Eveleth Farm

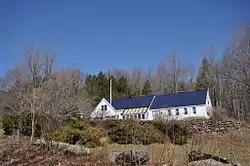

Eveleth Farm is a historic farmstead on Burpee Road in Dublin, New Hampshire, United States. Built about 1823 and enlarged in 1980, it is a well-preserved example of an early hill farmstead, noted for its association with Henry David Thoreau, who visited the farm during a stay in Dublin in 1852. The house was listed on the National Register of Historic Places in 1983.